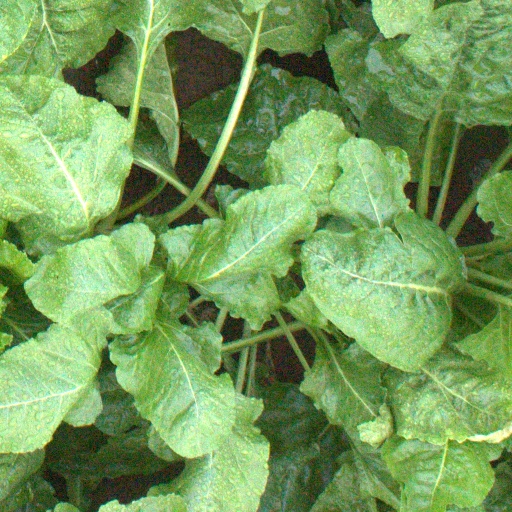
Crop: sugar beet